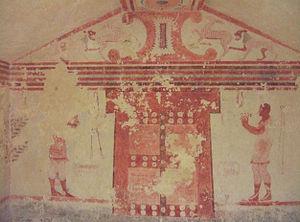
Fresquede la porte des enfers de la Tombe Cardarelli du site de Monterozzi (Latium - Italie)
Les enfers étrusques, comme beaucoup de leurs mythes, rites, cérémonies, sont issus de la culture grecque qu'ils côtoient, mais le panthéon étrusque se complète de divinités originales, en plus des cérémonies joyeuses agrémentées des festivités et les seuls damnés dans la représentation étrusque sont ceux de la légende grecque.